2022 NASCAR Camping World Truck Series

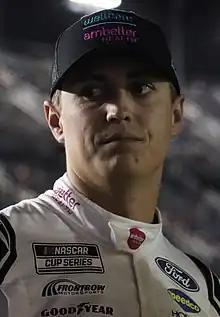
Zane Smith, the 2022 Camping World Truck Series champion and 2022 regular season champion.

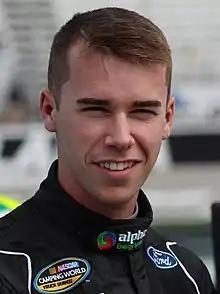
Ben Rhodes finished second behind Z. Smith in the championship.

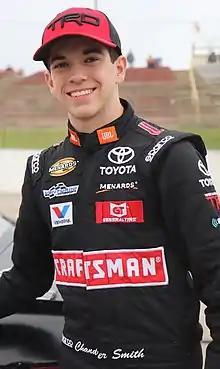
Chandler Smith finished third in the championship.

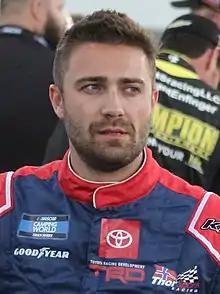
Ty Majeski finished fourth in the championship.

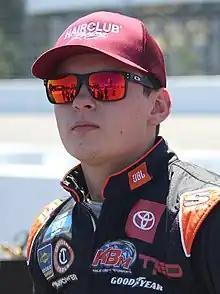
Corey Heim, the 2022 Camping World Truck Series Rookie of the Year.

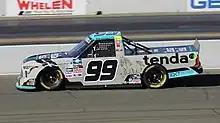
Toyota won the manufacturers' championship with 860 points and 12 wins.

The 2022 NASCAR Camping World Truck Series was the 28th season of the NASCAR Camping World Truck Series, a stock car racing series sanctioned by NASCAR in the United States. The season started with the NextEra Energy 250 on February 18 at Daytona International Speedway, and concluded with the Lucas Oil 150 on November 4 at Phoenix Raceway. This was the final season of the Truck Series with Camping World as the title sponsor, as CEO Marcus Lemonis announced the brand would not return for the 2023 season. On August 26, 2022, it was announced that Craftsman would return as the Truck Series title sponsor, although the tool company is now owned by Stanley Black & Decker instead of Sears, who owned Craftsman when they were the series title sponsor from 1995 to 2008. This makes Stanley Black & Decker the series' third title sponsor.